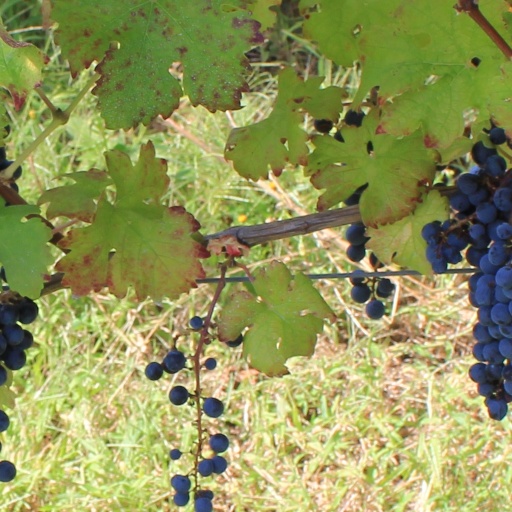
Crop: grape